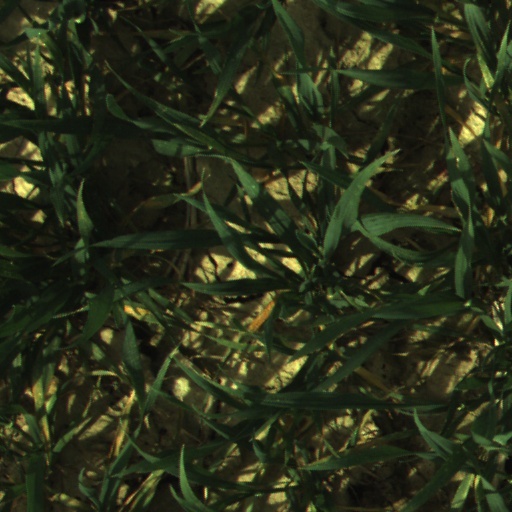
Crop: wheat